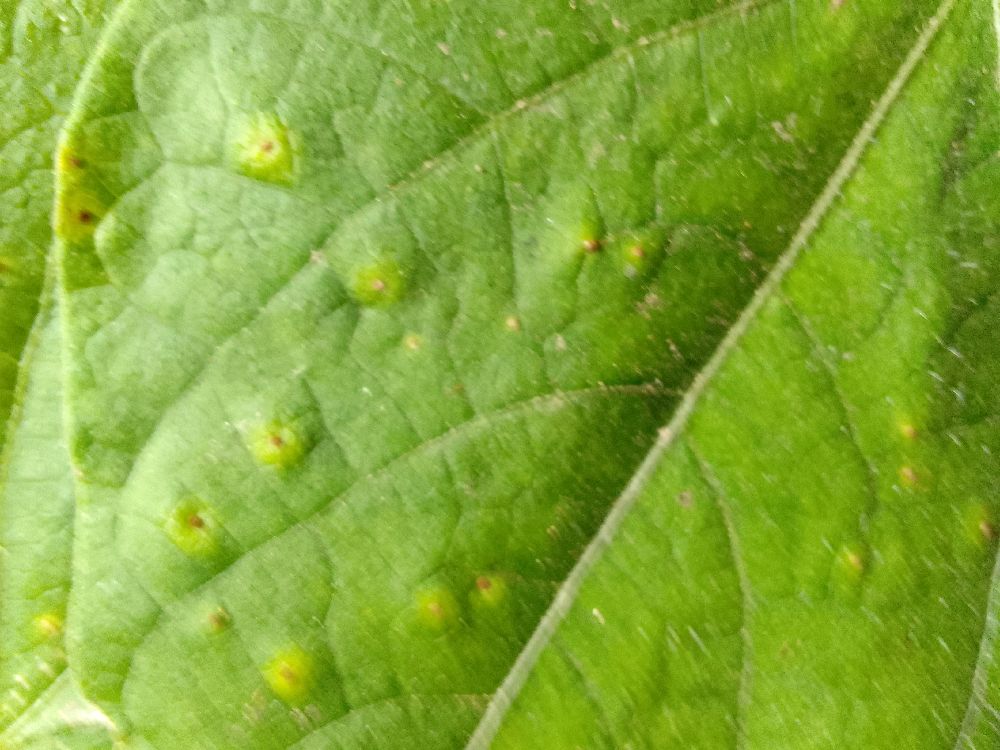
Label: rust